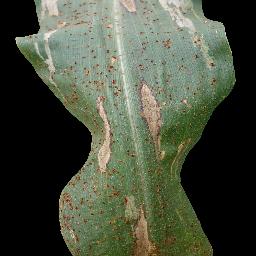
Label: Corn___Common_rust